Robert Lichton

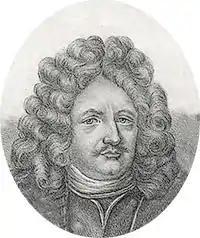
Robert Lichton

Robert Lichton (1631–1692), also Leighton, Lichtoun, Lichtone, Lyton, Lord of Ulishaven, Forfarshire, Scotland and Lord of Tervik, was a Lieutenant General in the Swedish Army and President of the Superior Court of Justice (hovrätt) at Åbo (Turku).